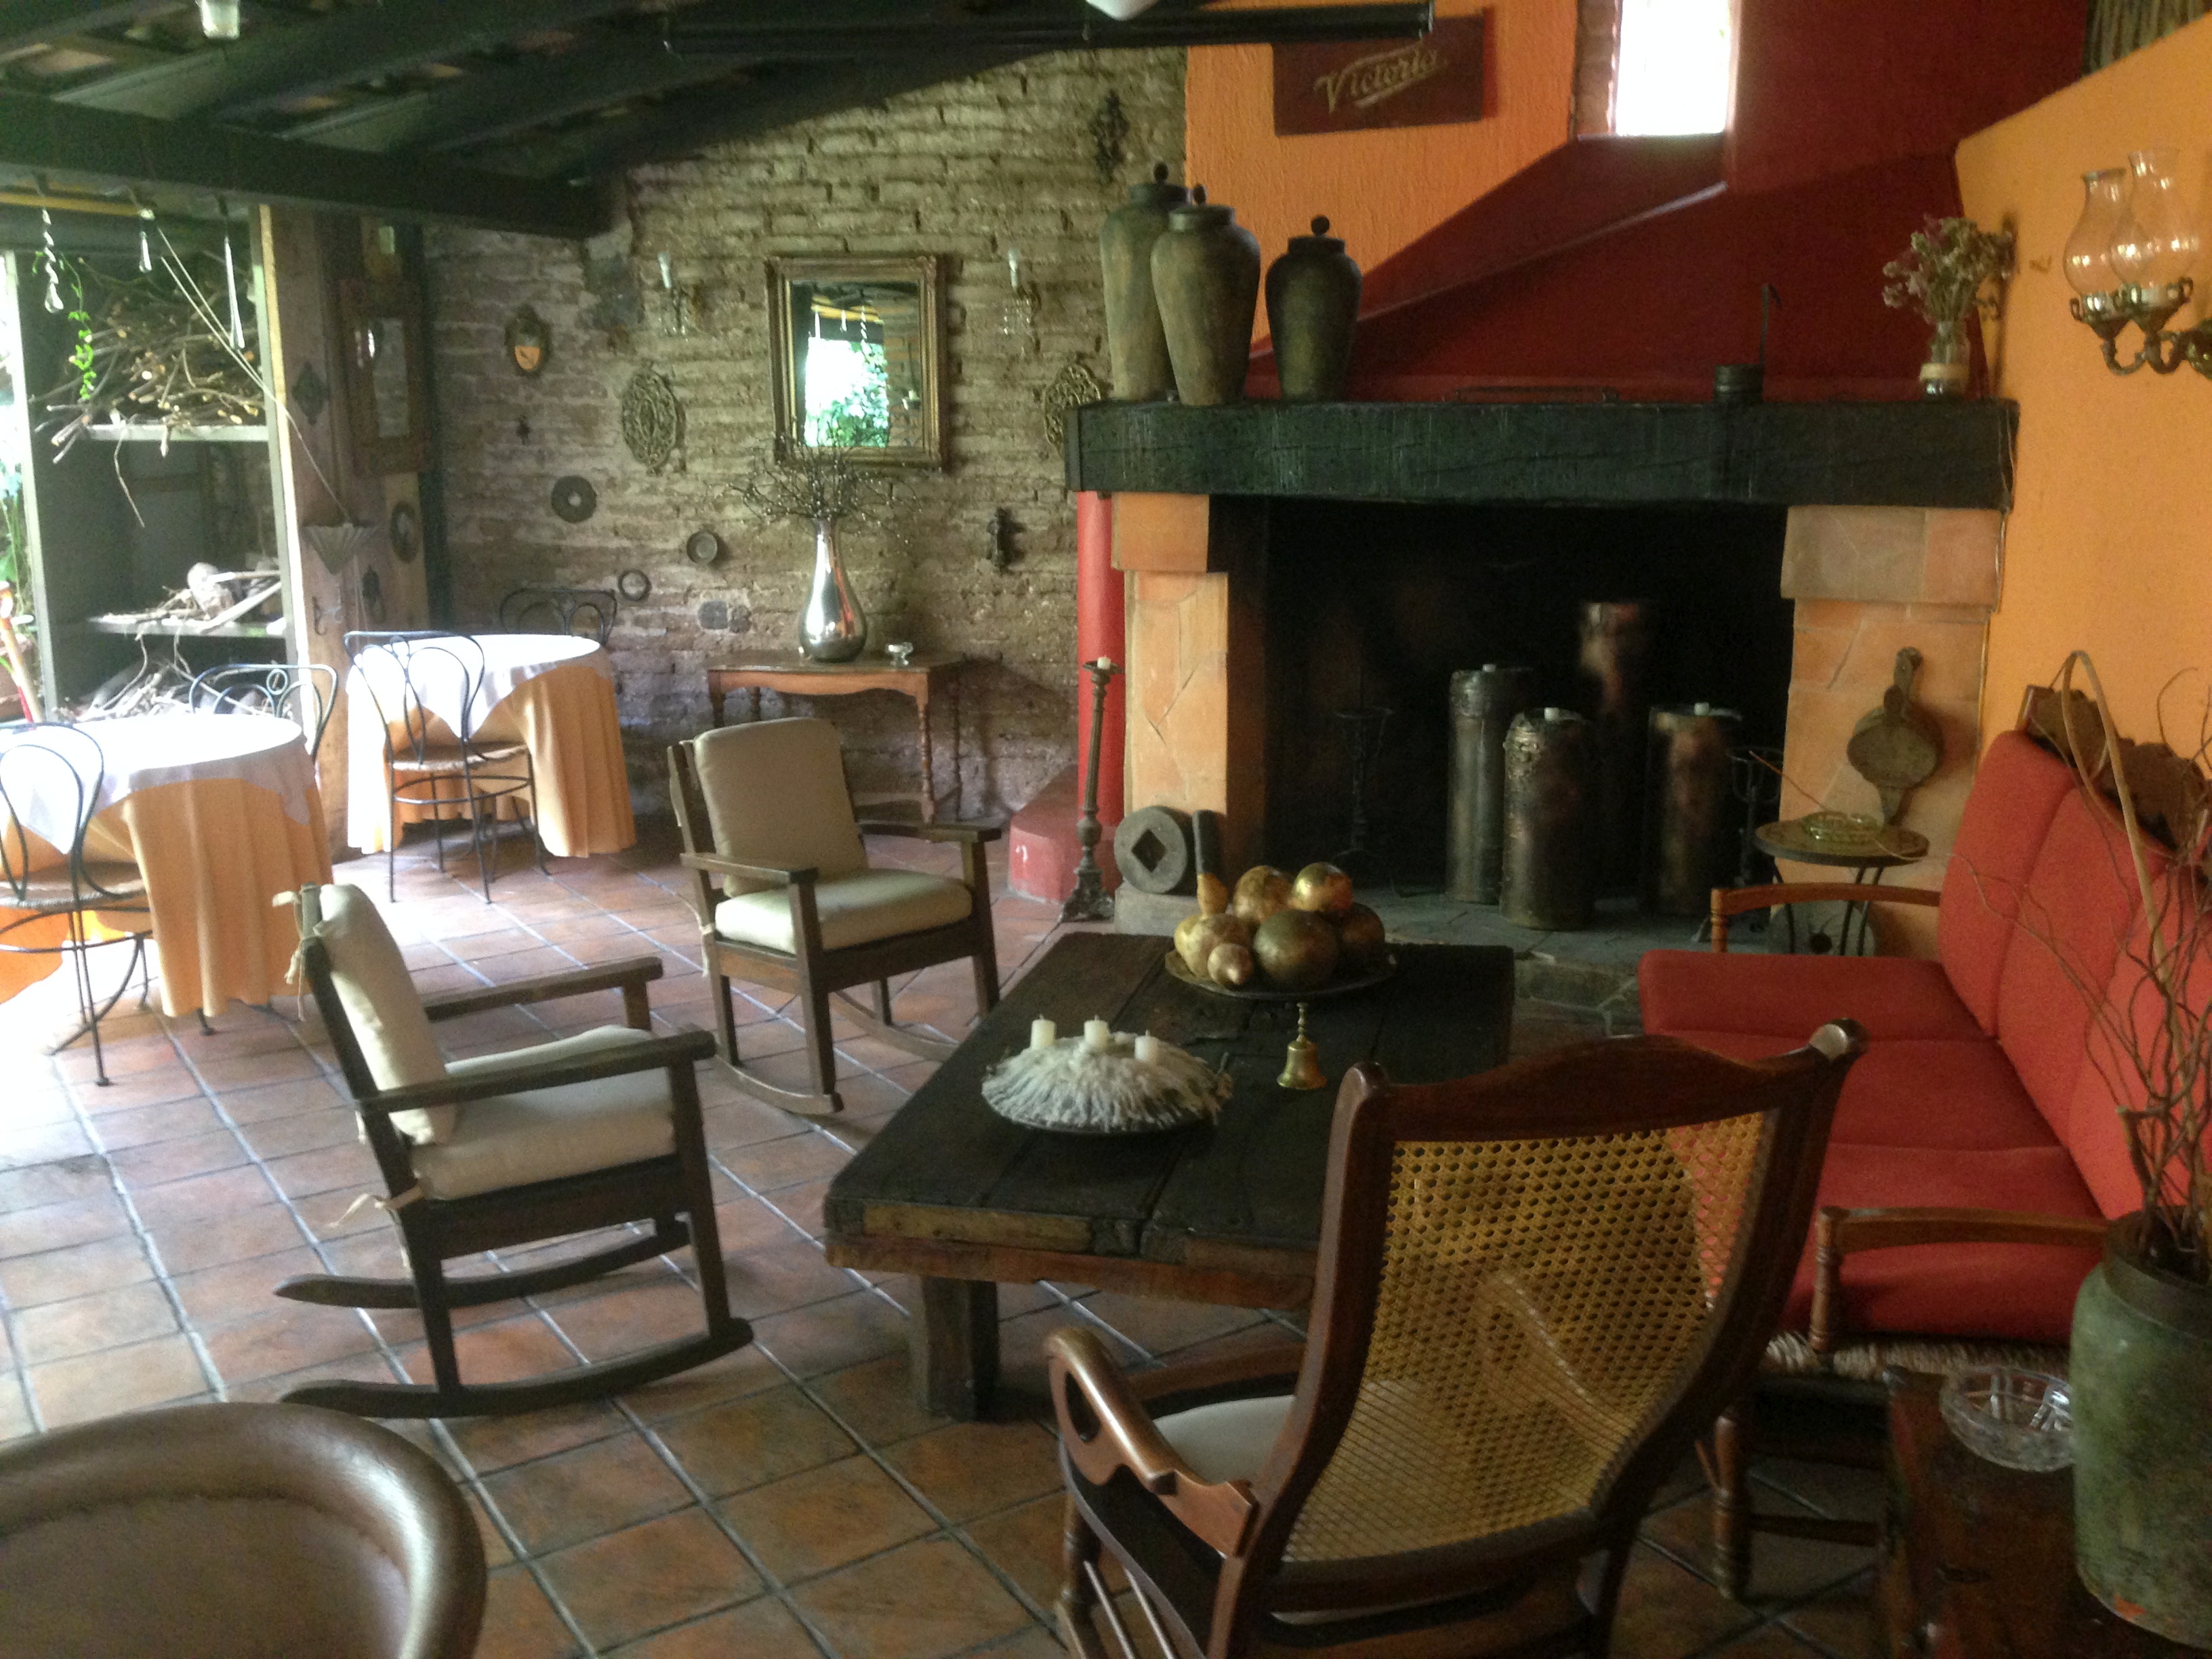
villa, restaurant, home, cottage, property, living room, room, interior design, estate, lobby, hacienda, real estate